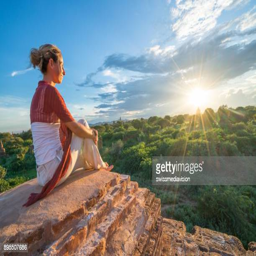
caucasian young woman contemplating the archeological zone at sunrise